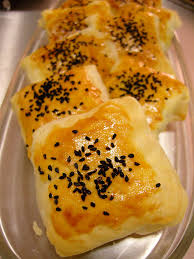
Yemek: borek